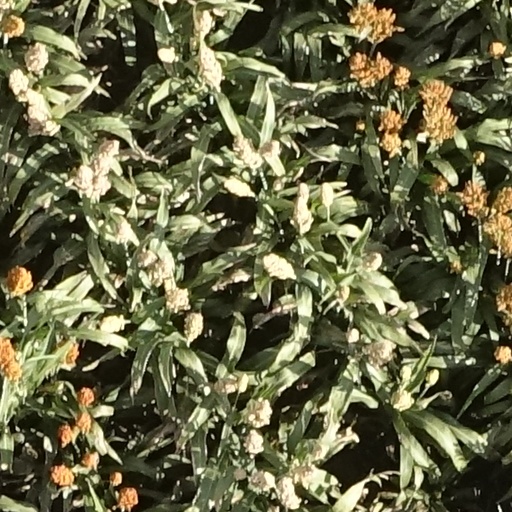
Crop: sorghum